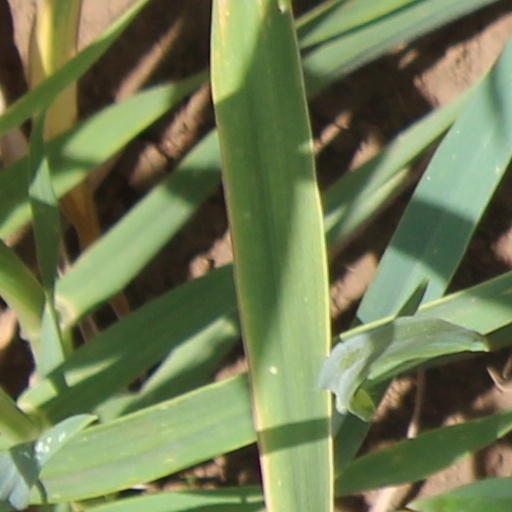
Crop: wheat